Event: Nepal Earthquake
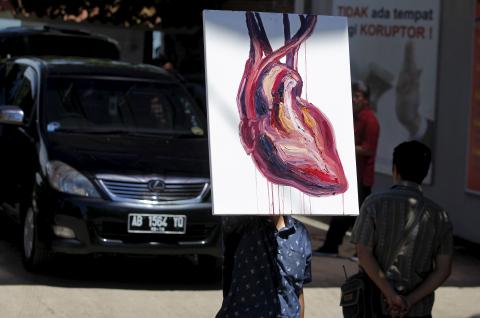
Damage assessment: no_damage